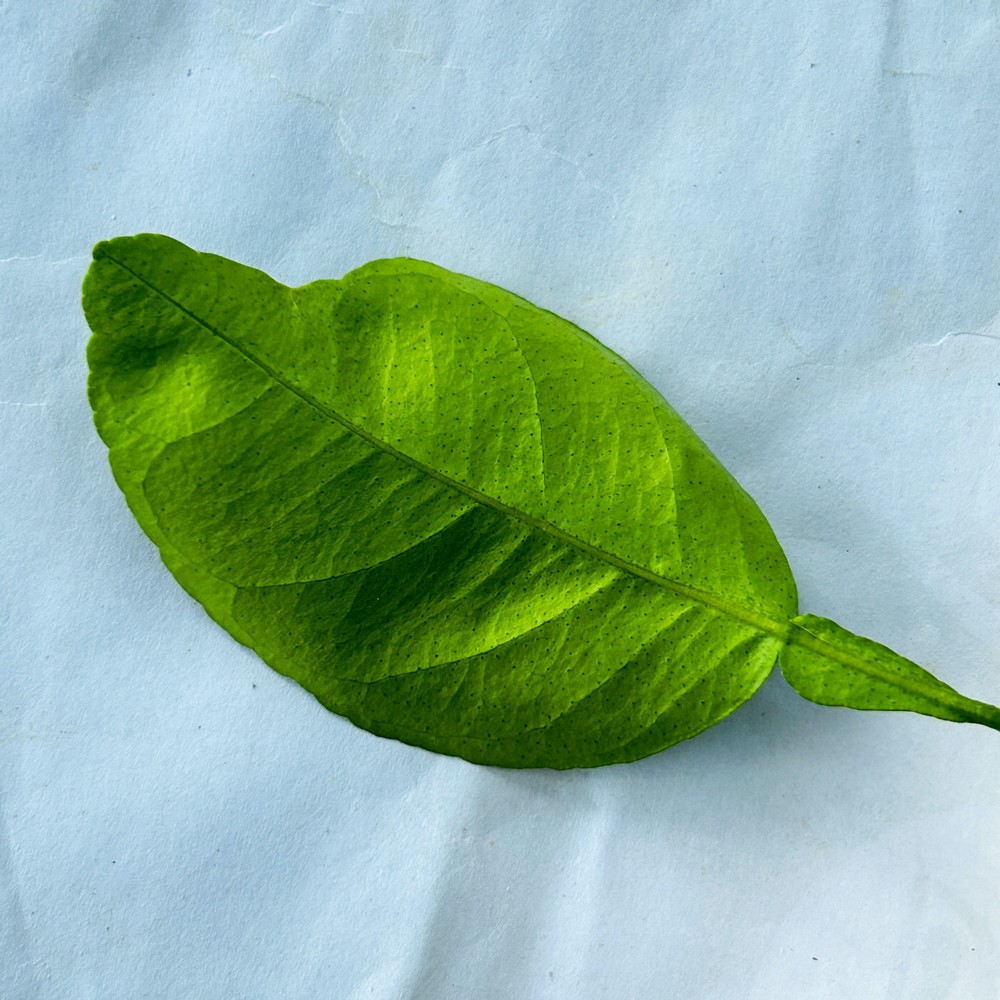
Label: Healthy Leaf